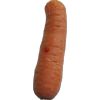
Label: Carrot 1